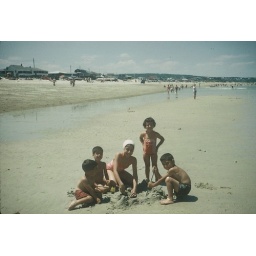
White horse beach in early sixties